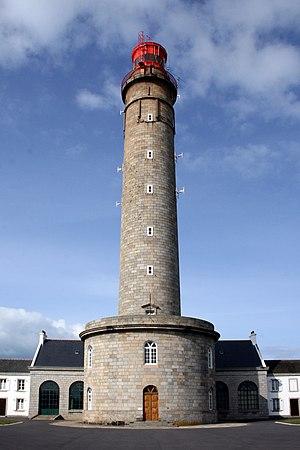
Cet article recense les monuments historiques de l'arrondissement de Lorient, dans le département du Morbihan, en France.